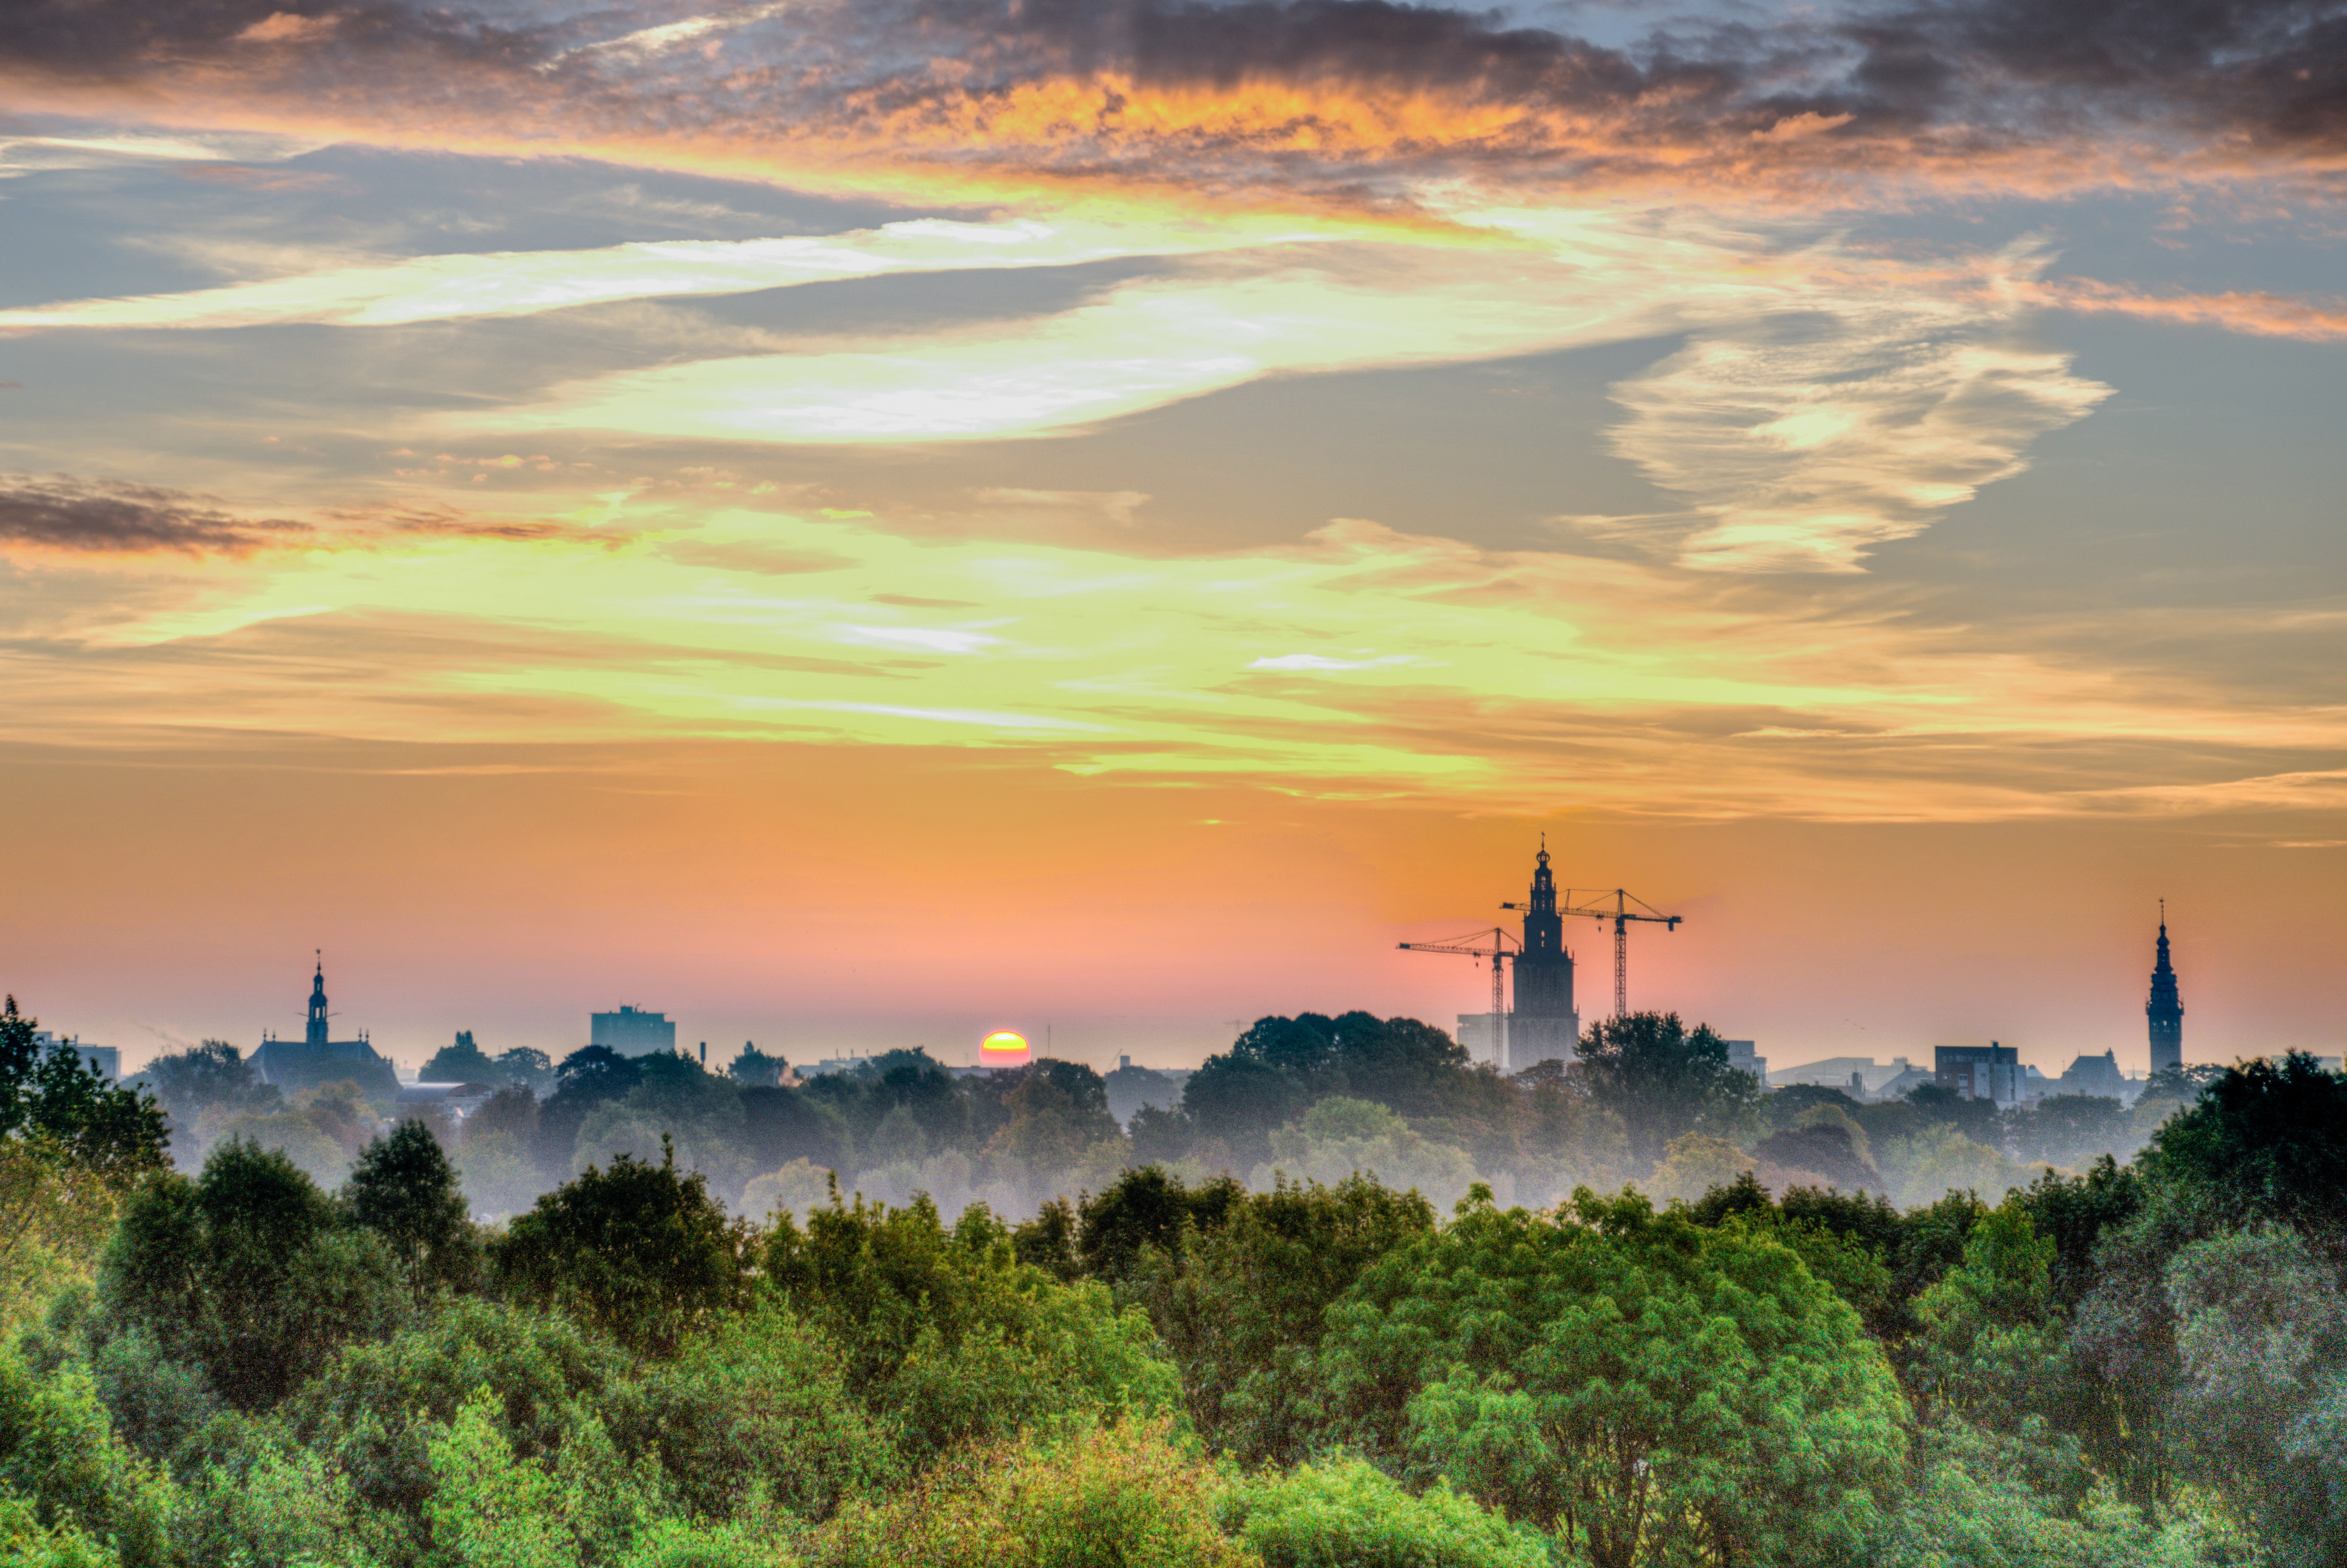
landscape, nature, horizon, mountain, cloud, sky, sun, fog, sunrise, sunset, prairie, sunlight, morning, hill, town, building, dawn, city, cityscape, downtown, dusk, europe, evening, orange, park, church, yellow, plain, trees, hdr, holland, netherlands, dutch, early, groningen, afterglow, rural area, meteorological phenomenon, atmospheric phenomenon